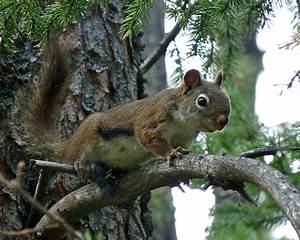
Label: squirrel